Jan Matulka

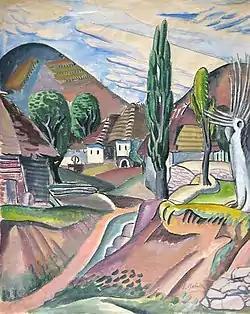
Jan Matulka, "Tŭri Pôle Landscape" (1921)

With help from Max Weber and Václav Vytlačil Matulka landed a teaching job at the Art Students League of New York, his first salaried position. Being the only modernist faculty member, his classes were quite popular. His students include Dorothy Dehner, Francis Criss, Burgoyne Diller, I. Rice Pereira, David Smith, Jacob Burck, and Esther Shemitz. The lattermost would later state that Matulka was the greatest influence on his work. Matulka was pushed out of his position at the Art Students League by conservative factions in 1931, but with encouragement from students he continued teaching a private class, which later disbanded in 1932. Matulka continued teaching one-on-one classes for a time after that.